Walter A. Strong

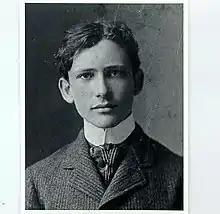

Strong began his three-decade-long career at the "Chicago Daily News" as an audit clerk in August 1905. In 1908 he accompanied Victor Lawson to Europe as his secretary. Shortly thereafter, he became Lawson's office manager. In addition, Strong was given responsibility for overseeing the Chicago Daily News Fresh Air Fund Sanitarium, established by Jessie Lawson in 1887 for the benefit of poor urban children. Located on the lakefront at Fullerton Avenue, the sanitarium provided free transportation, health care, and meals daily except Sundays throughout the summer. Attendance averaged over 400 children daily, with “no one turned away for reason of class, color or condition.” Strong oversaw the construction of a new home for the sanitarium, a Prairie-style building designed by Dwight H. Perkins, which opened in 1920. When Strong became publisher in 1926, the building was winterized so it could operate year-round. The sanitarium was closed in 1937 and in 1952 it was converted into a theater now known as the Theater on the Lake.